Market town

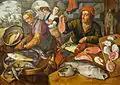
"The Fish Market" by Joachim Beuckelaer, c. 1568

From the time of the Norman conquest, the right to award a charter was generally seen to be a royal prerogative. However, the granting of charters was not systematically recorded until 1199. Once a "charter" was granted, it gave local lords the right to take tolls and also afforded the town some protection from rival markets. When a chartered market was granted for specific market days, a nearby rival market could not open on the same days. Across the boroughs of England, a network of chartered markets sprang up between the 12th and 16th centuries, giving consumers reasonable choice in the markets they preferred to patronise.